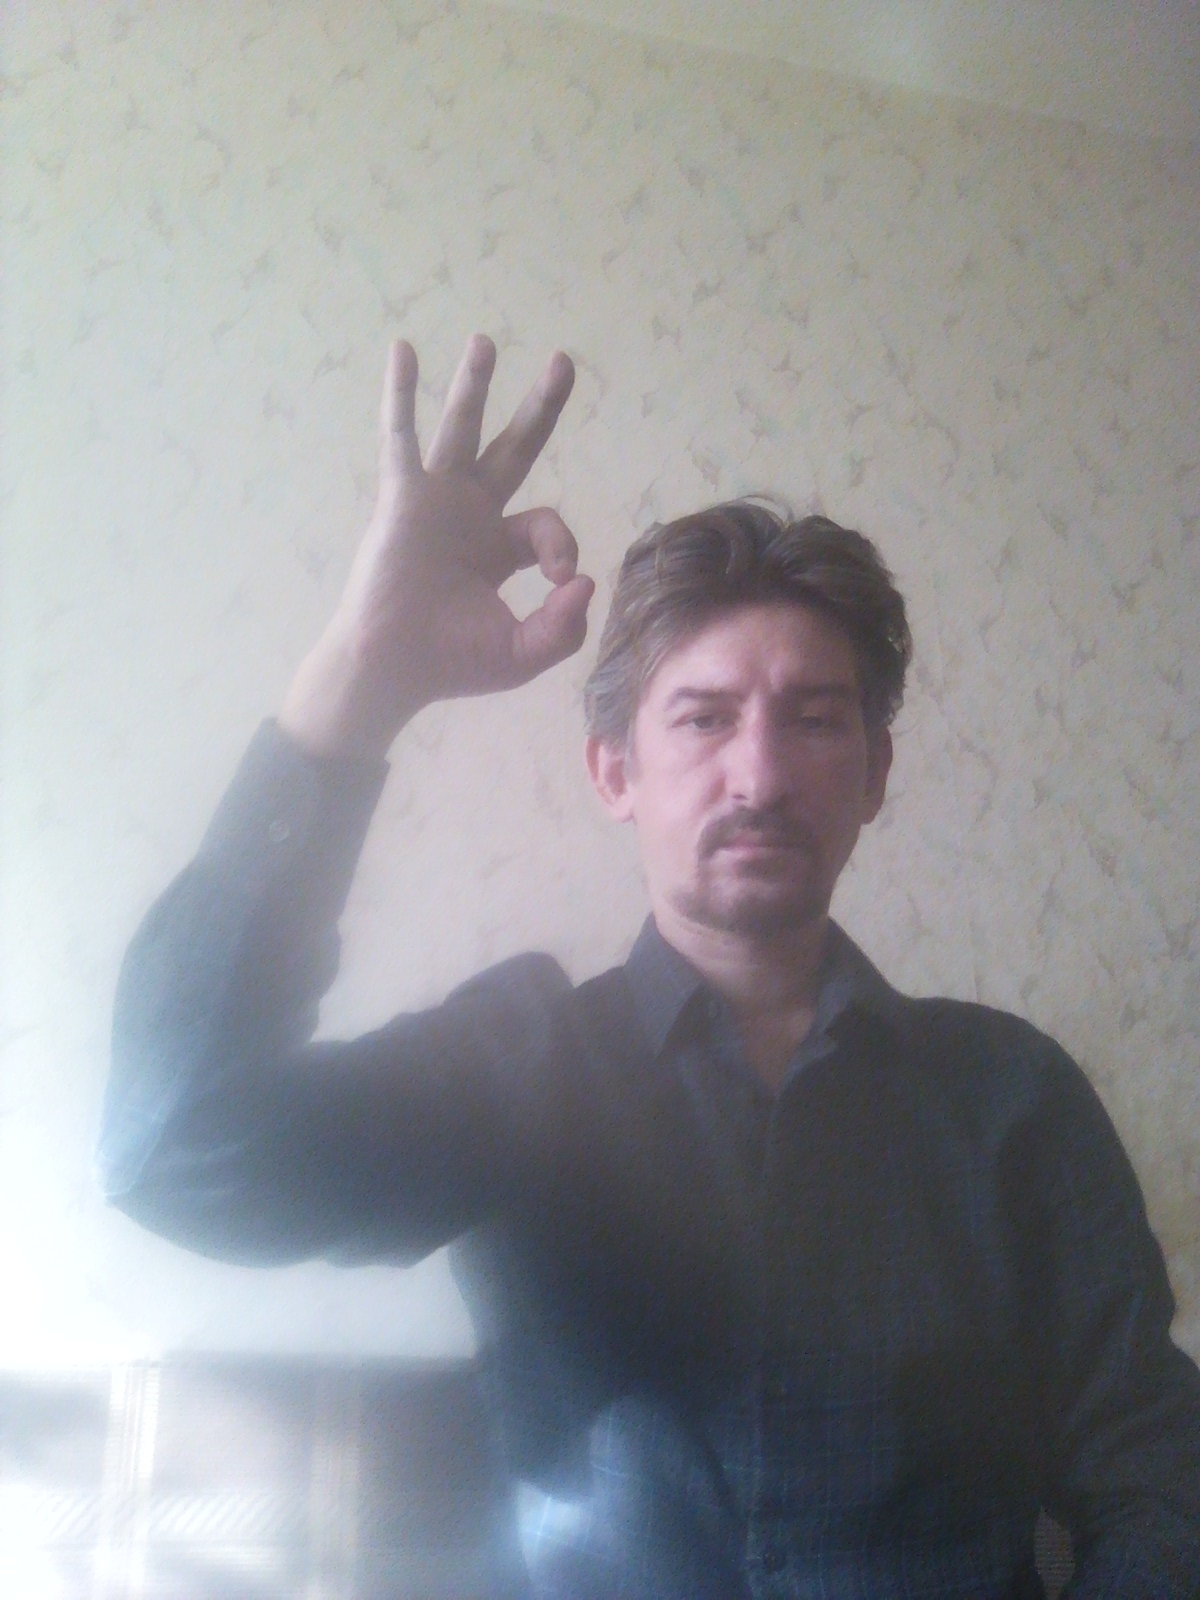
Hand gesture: ok